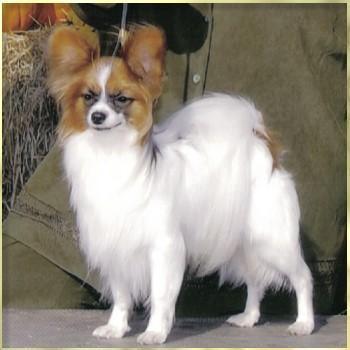
papillon